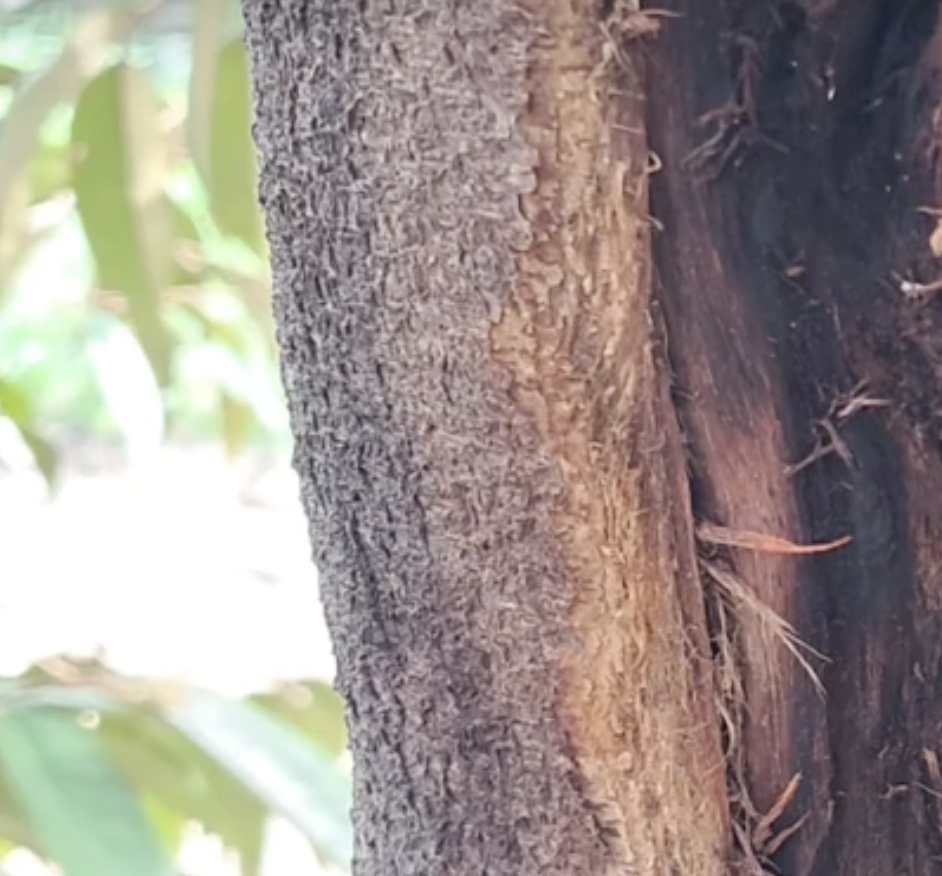
Label: stem_cracking_ gummosis